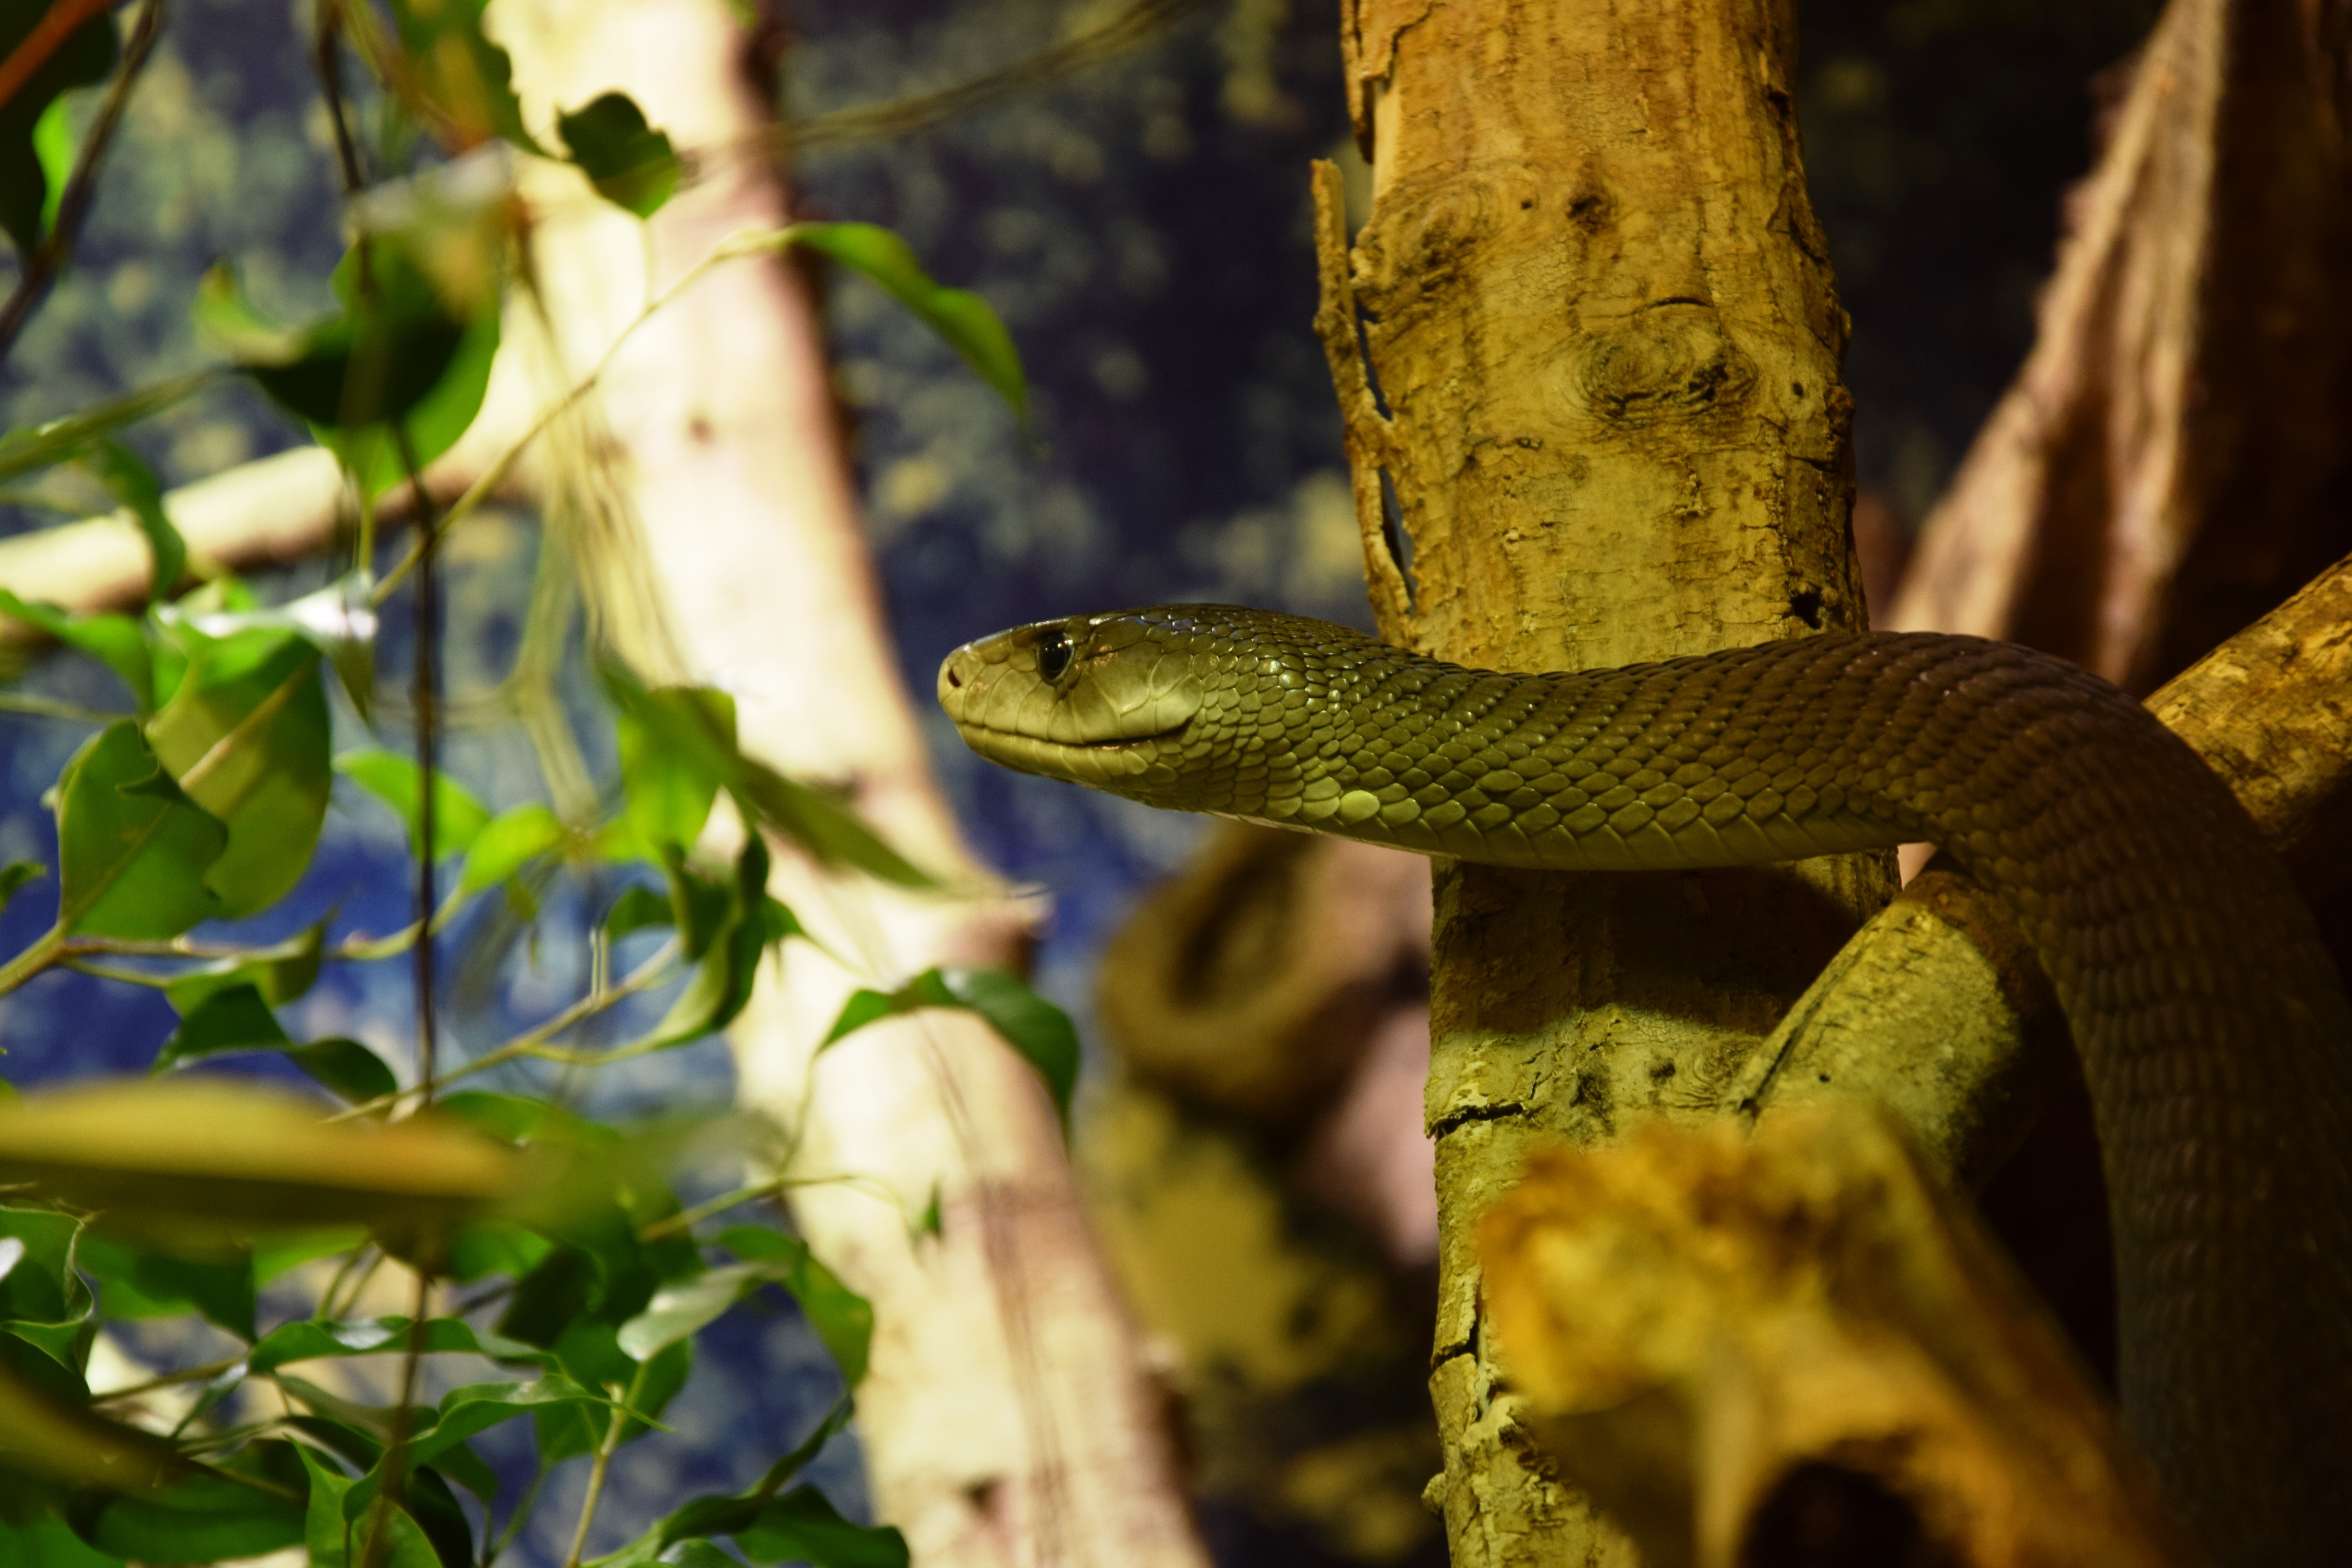
nature, branch, wildlife, green, jungle, botany, reptile, fauna, toxic, snake, vertebrate, macro photography, mamba, scaled reptile